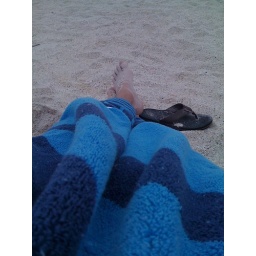
Sitting on the beach wrapped in towel because it's cold. Visiting Shaina's grandparents.